James Monroe Birthplace Park & Museum

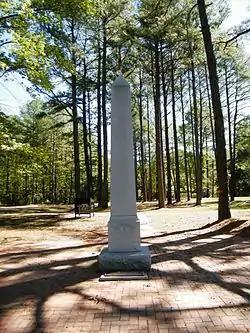
Obelisk at the James Monroe Family Home Site, October 2010

James Monroe Birthplace Park & Museum, also known as James Monroe's Birthplace, is a historic archaeological site located near Oak Grove and Colonial Beach, Westmoreland County, Virginia. The site includes the ruins and a restoration of the Monroe Family Home and birthplace of U.S. Founding Father and President James Monroe, which were uncovered in 1976 by a team from the College of William & Mary. Monroe spent his entire youth working the farm until he left for his education at William & Mary, following which he served in the Continental Army. The archaeological team uncovered a house foundation measuring 20 feet by 58 feet. The known 1845 etchings of the birth home indicate a small four room, rough cut wooden farm house with few outbuildings on a 500-acre farm filled with wetlands.